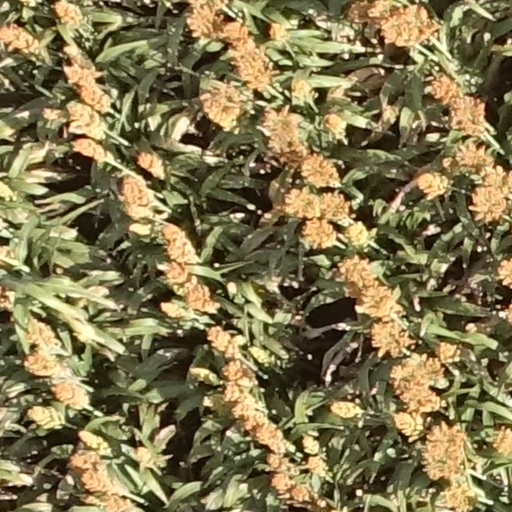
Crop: sorghum